Li Jianjun

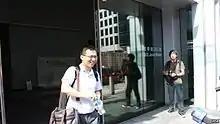
Li Jianjun

Li Jianjun (born 1977) is an investigative journalist in the People's Republic of China from Shanxi province. He is best known for speaking out against the corruption of the state-run conglomerate China Resources located in Hong Kong. In 2014 he was recognized by Reporters Without Borders as one of the "100 Information Heroes".